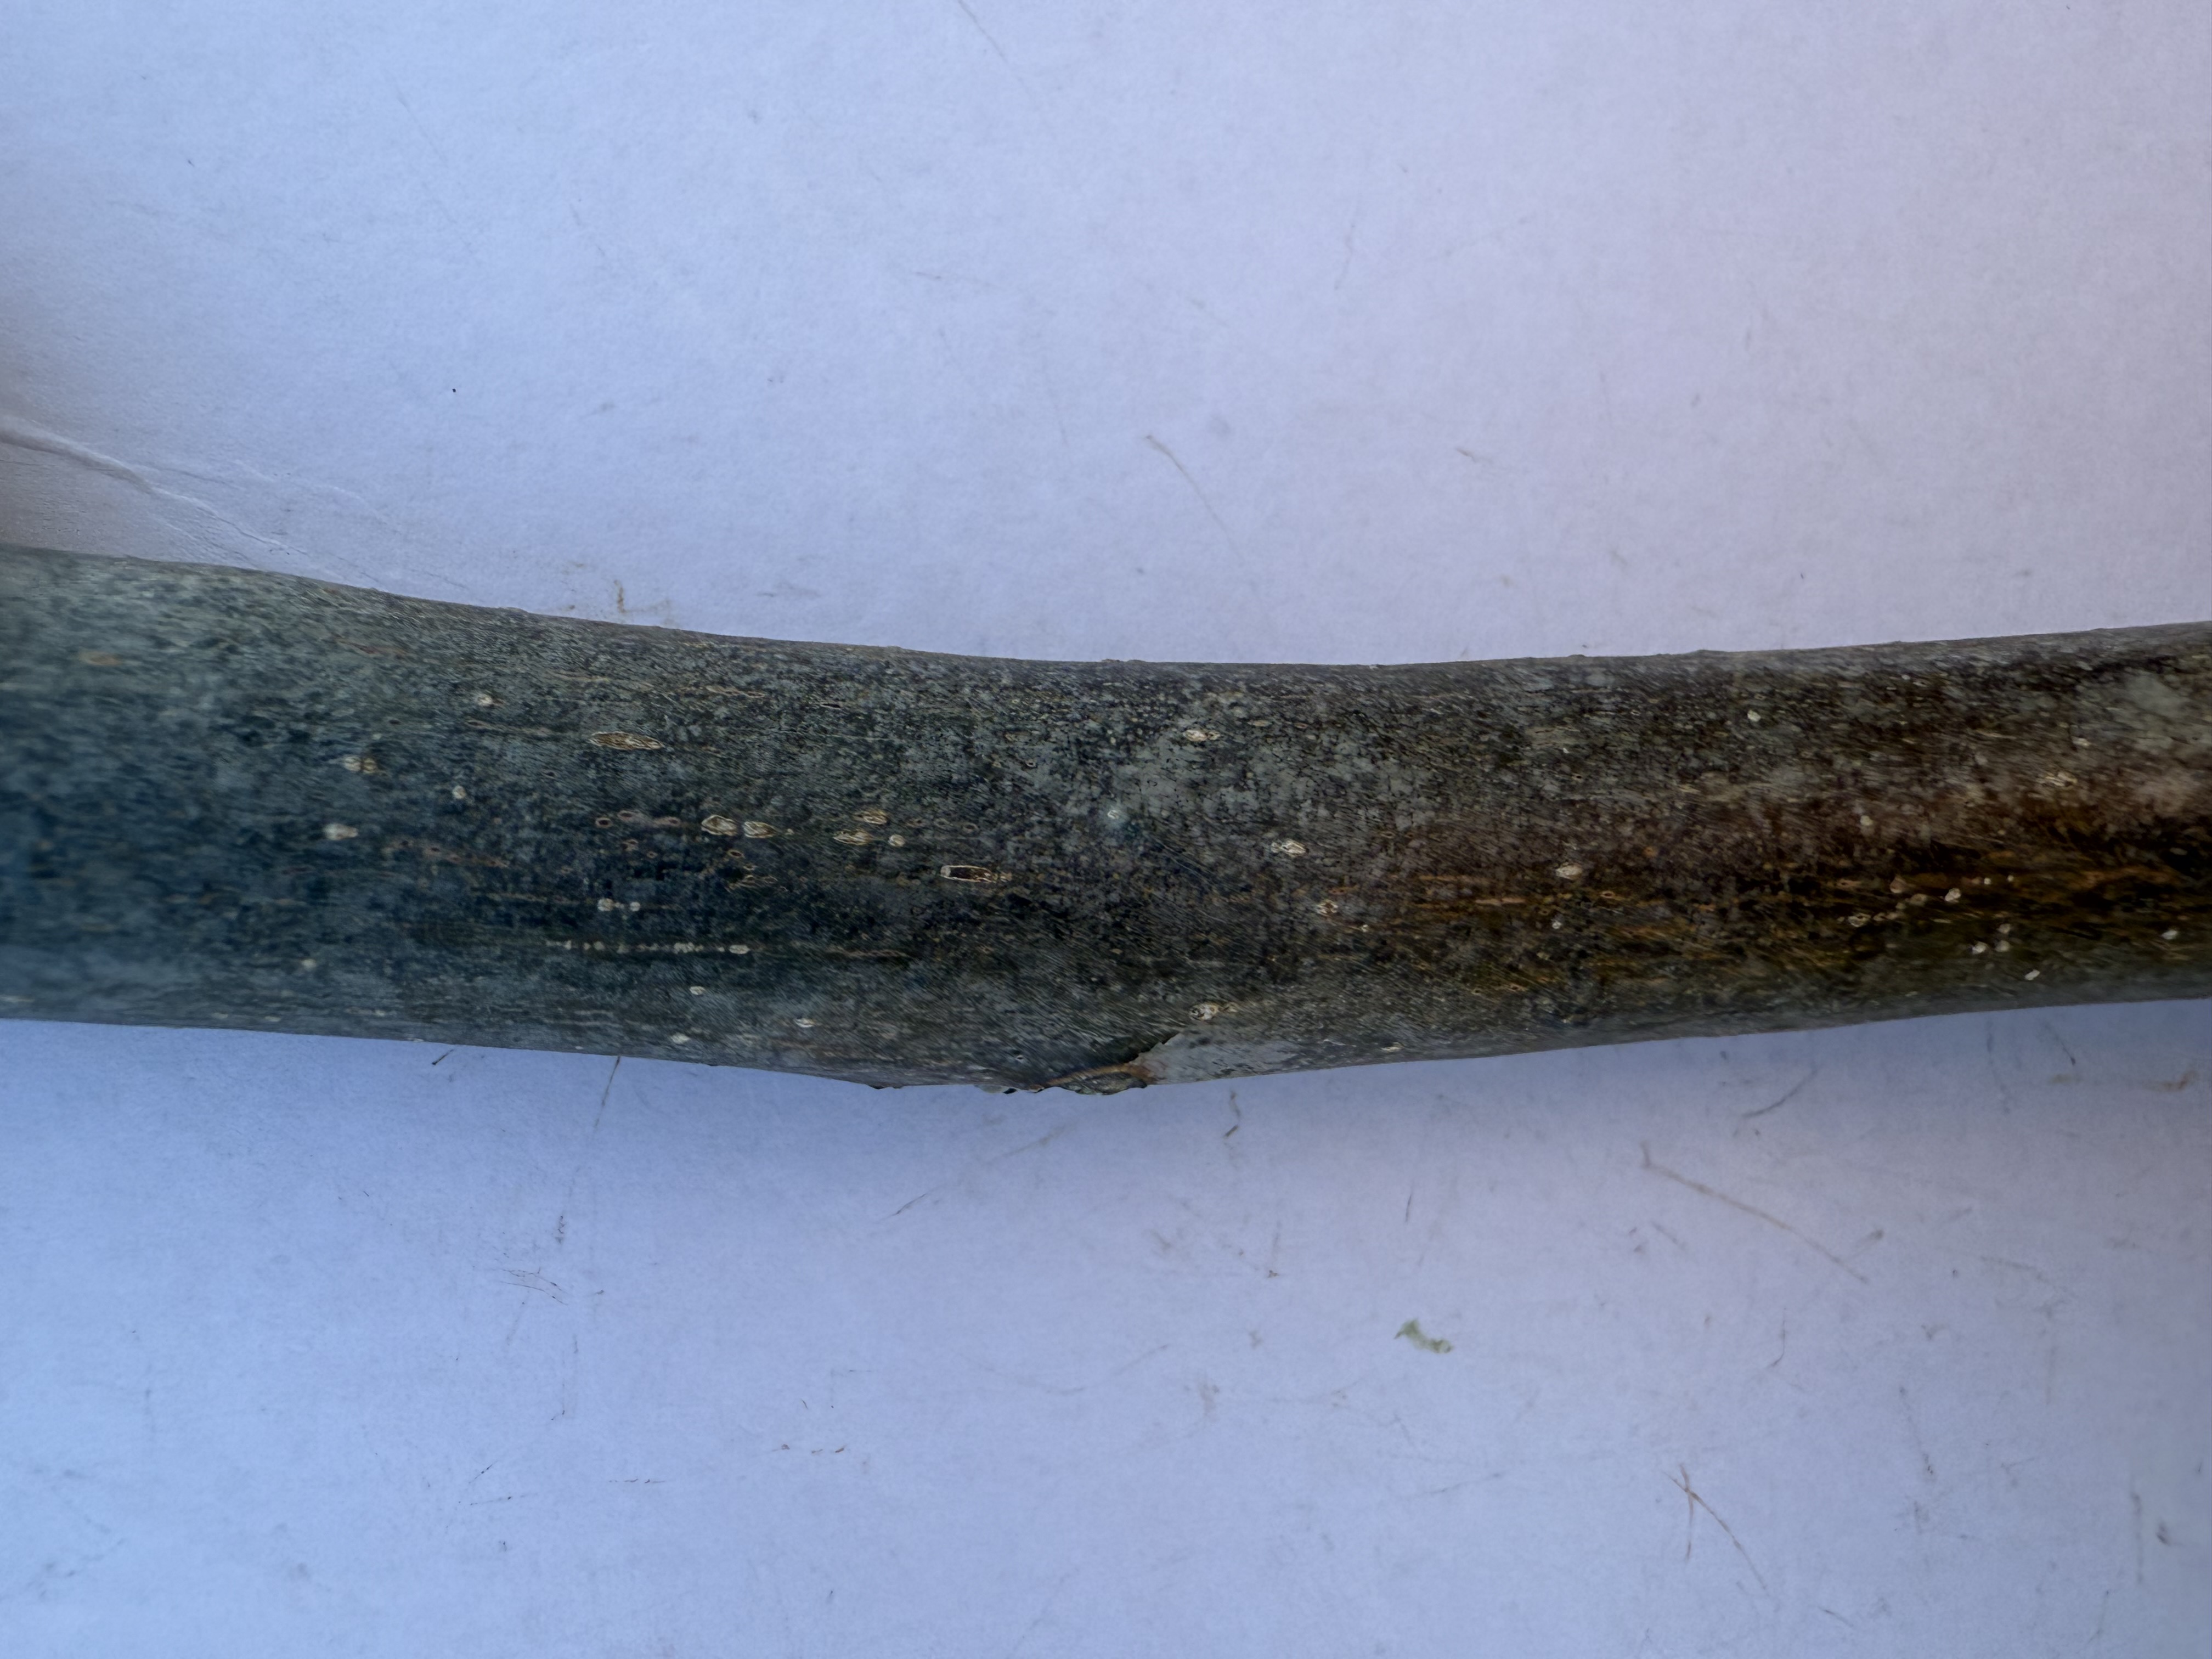
Variety: Sebin Walnut